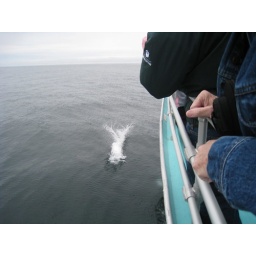
dall porpoise (black and white on the next several pictures) likes to swim near bow of ship